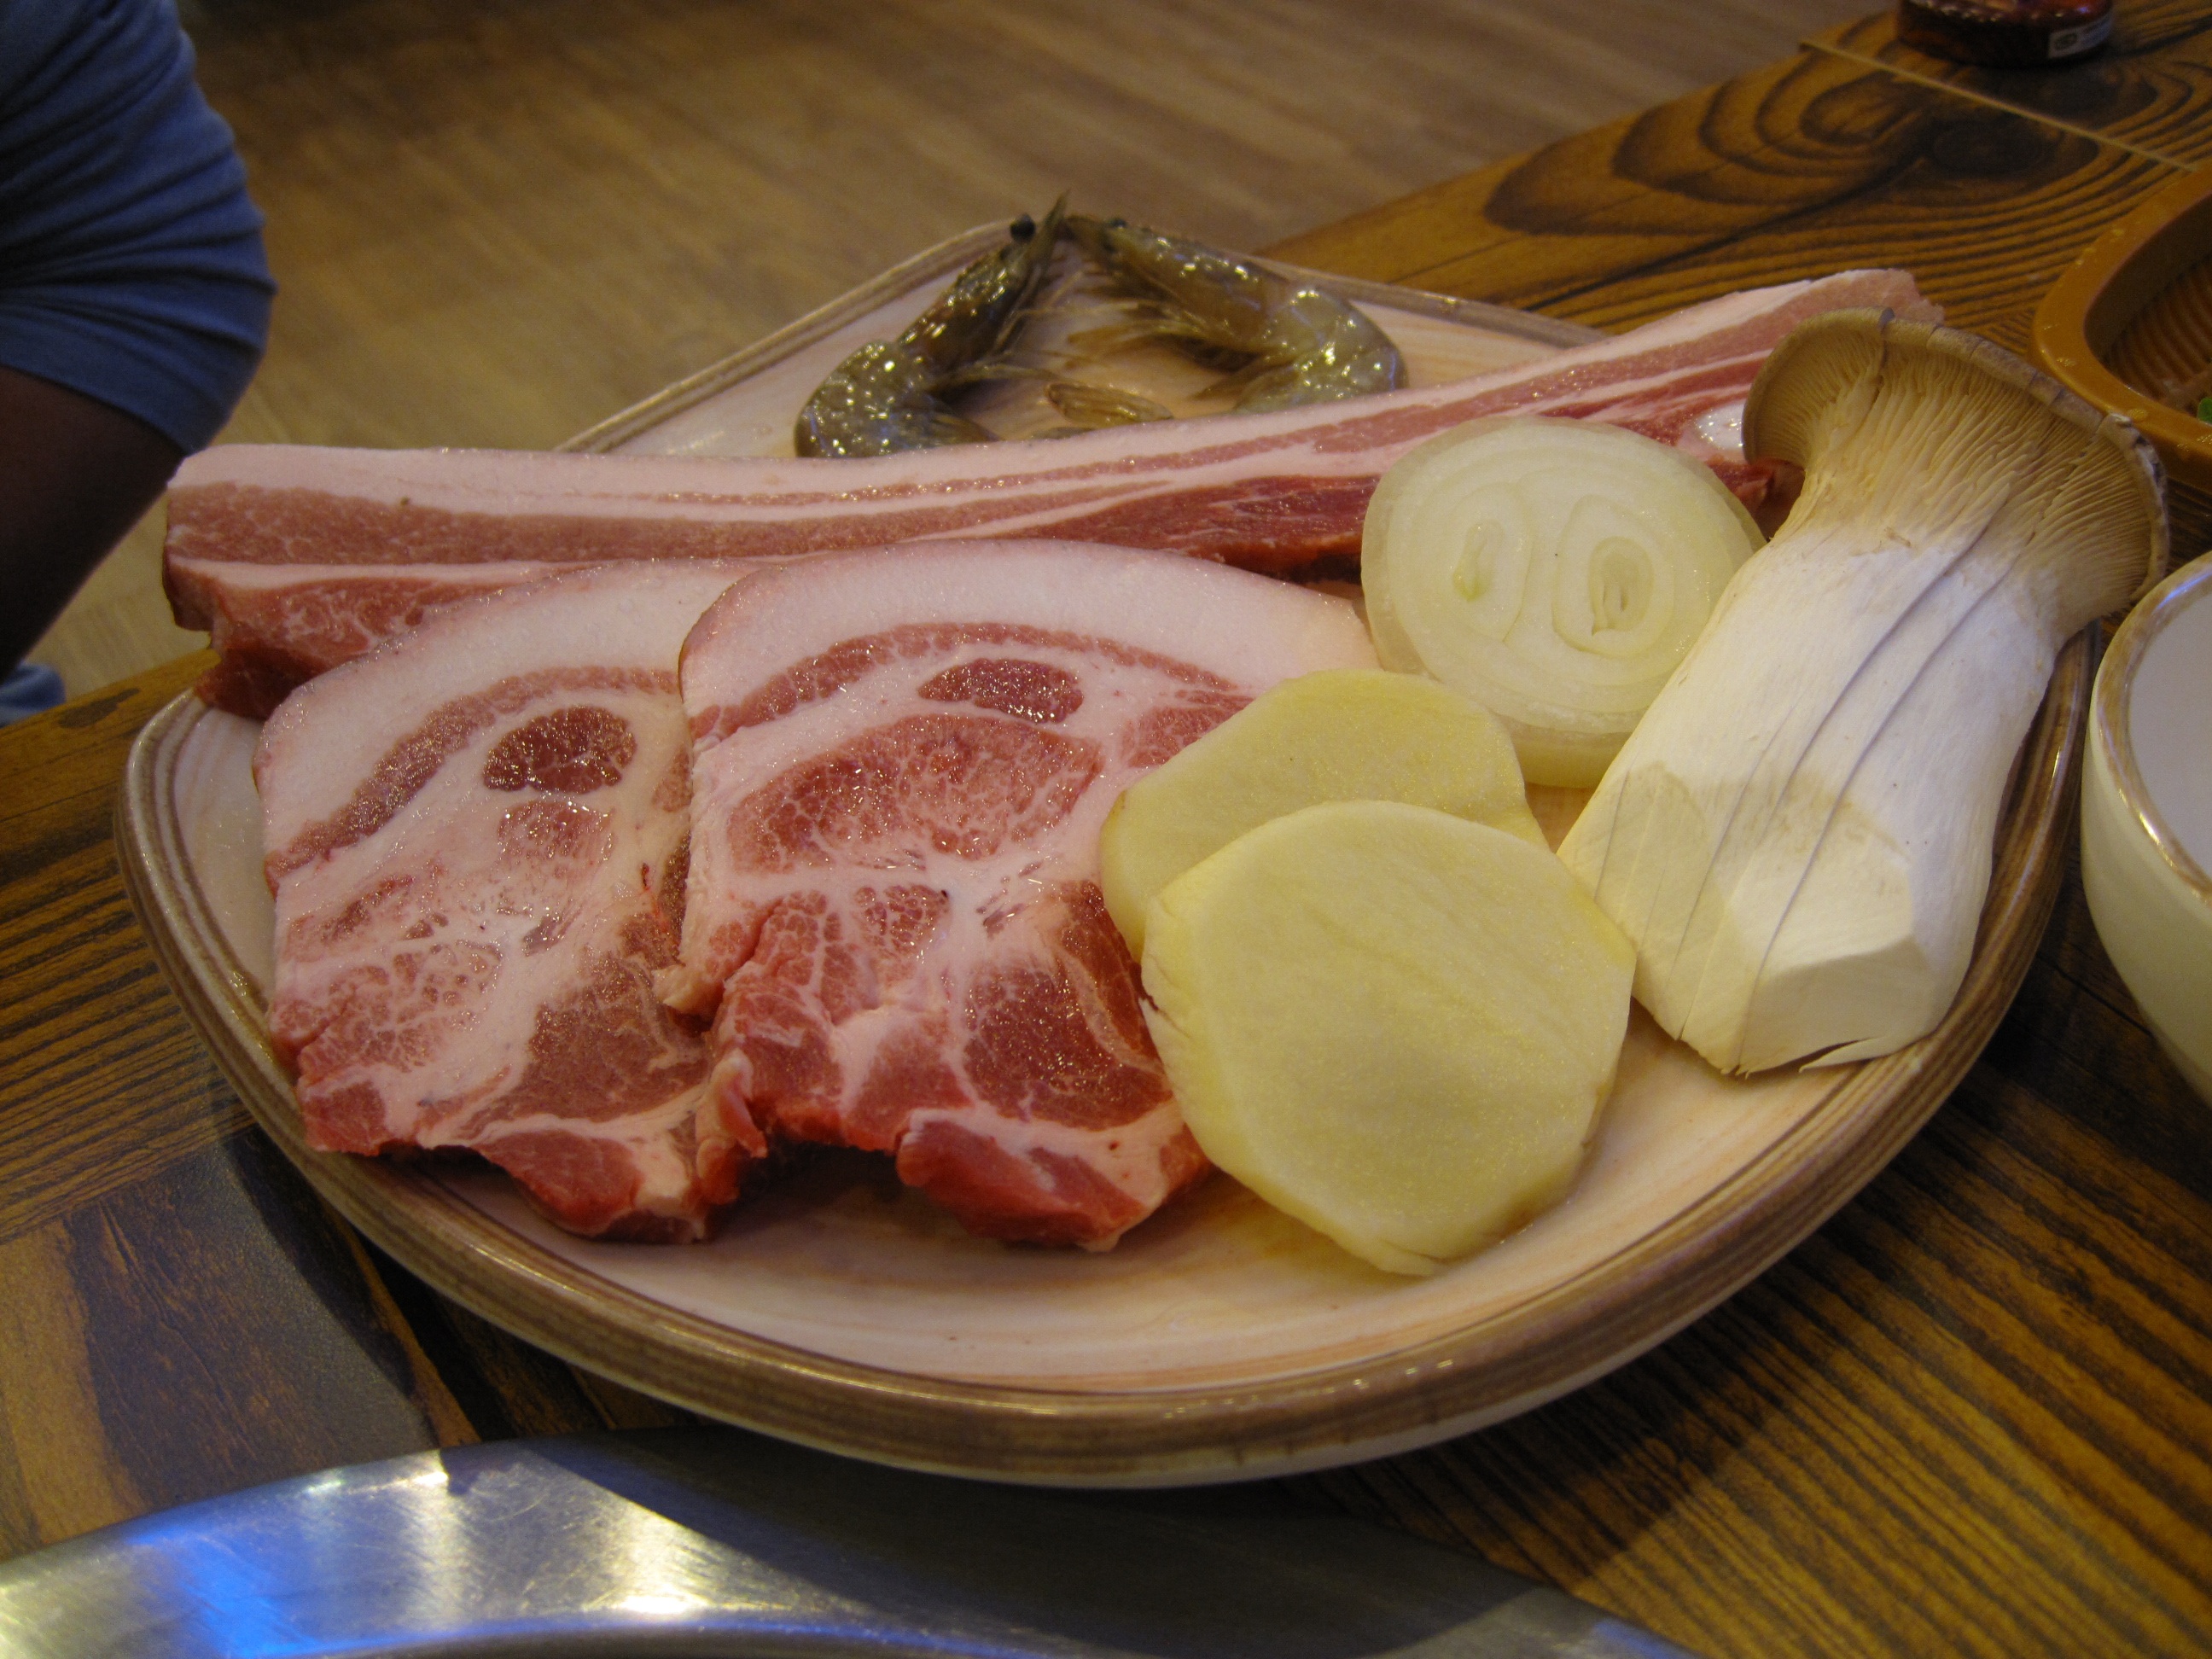
dish, meal, food, cooking, meat, pork, cuisine, asian food, berkshire, jeju island, animal source foods, kobe beef, samgyeopsal